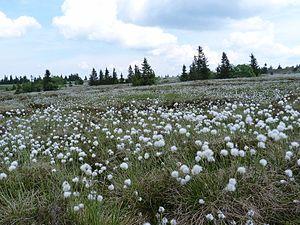
Linaigrette engainée (Eriophorum vaginatum) au gazon du Faing (massif des Vosges).
La réserve naturelle nationale du Tanet-Gazon du Faing est une réserve naturelle nationale gérée par le Conservatoire d'Espaces Naturels de Lorraine. Elle couvre 505 hectares d'anciennes chaumes aux abords de la crête vosgienne, entre le col du Bonhomme et le col de la Schlucht, tout en étant éloignée de ces deux lieux d'intense circulation automobile.